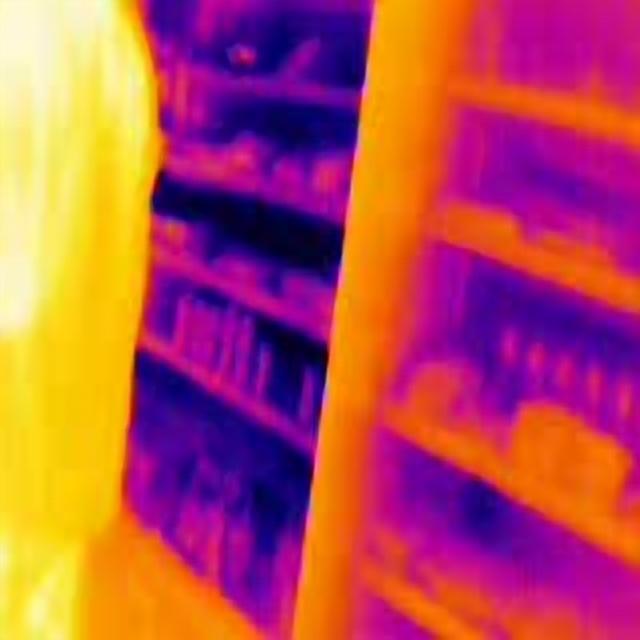
Detected objects:
label: person